Flint

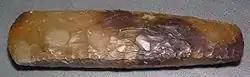
Neolithic flint axe, about 31 cm long

The exact mode of formation of flint is not yet clear, but it is thought that it occurs as a result of chemical changes in compressed sedimentary rock formations during the process of diagenesis. One hypothesis is that a gelatinous material fills cavities in the sediment, such as holes bored by crustaceans or molluscs and that this becomes silicified. This hypothesis would certainly explain the complex shapes of flint nodules that are found. The source of dissolved silica in the porous media could be the spicules of silicious sponges (demosponges). Certain types of flint, such as that from the south coast of England and its counterpart on the French side of the Channel, contain trapped fossilised marine flora. Pieces of coral and vegetation have been found preserved inside the flint similar to insects and plant parts within amber. Thin slices of the stone often reveal this effect.